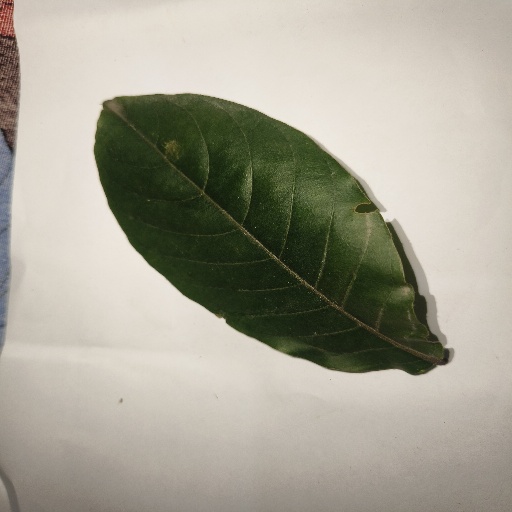
Species: HariTaki
Leaf condition: Shot Hole